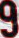
Number: 9